Russian interregnum of 1825

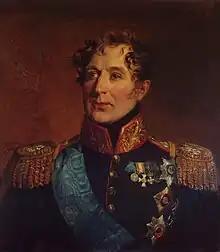
General Miloradovich in full dress uniform wearing the riband of the Order of Saint Andrew. The portrait was painted by George Dawe in the end of Alexander's reign.

In the evening of Governor-General of Saint Petersburg Mikhail Miloradovich brought the news of Alexander's terminal illness to Nicholas. News of Alexander's death arrived in Saint Petersburg on . After a brief meeting with his mother Nicholas publicly pledged his oath to "Emperor Constantine". While the public took the decision for granted, Maria was startled: "Nicholas, what have you done? Didn't you know that "you" are heir presumptive?" The oath sparked an unprecedented dynastic crisis: two principal contenders forfeited their rights in favor of each other in "a hitherto unheard-of struggle — a struggle not for the acquisition of power, but for its renunciation!". The throne remained vacant.